Mineral collecting

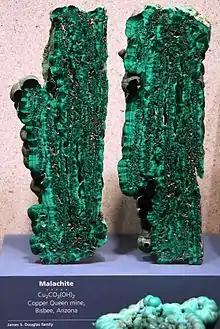
Malachite specimen from the Copper Queen Mine, Bisbee, Arizona. Dr Douglas saved many of the best mineral specimens from the Copper Queen for his personal collection. His family later donated many of them to the Smithsonian.

The website of "Mineralogical Record" magazine includes a Biographical Archive containing biographical sketches of approximately 1,800 (as of 2016) mineral collectors and specimen dealers, most of whom were or are active between the late 19th century and the present day.